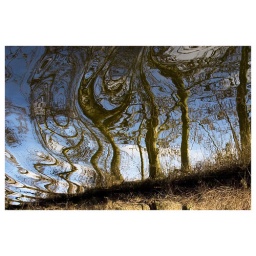
Reflecting trees in lake with shipwaves